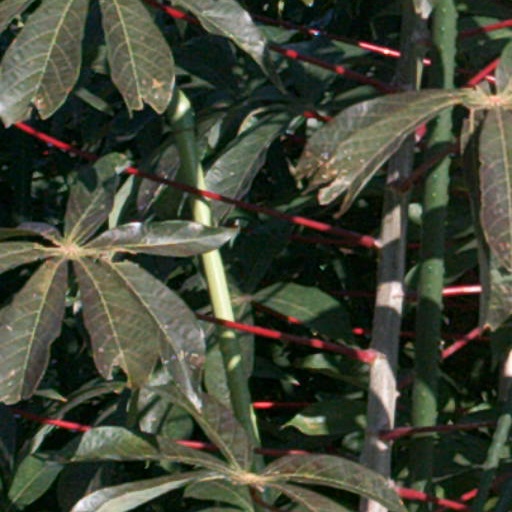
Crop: cassava